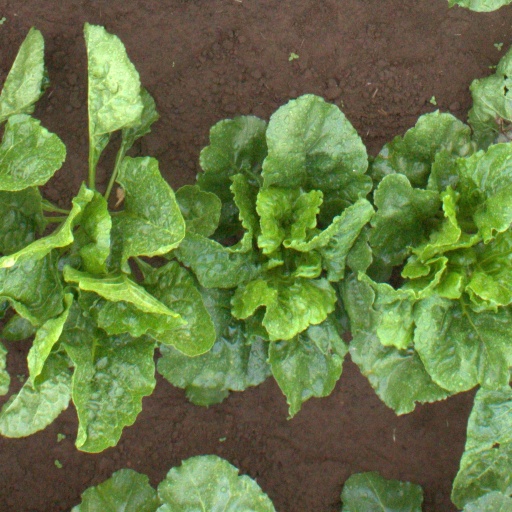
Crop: sugar beet